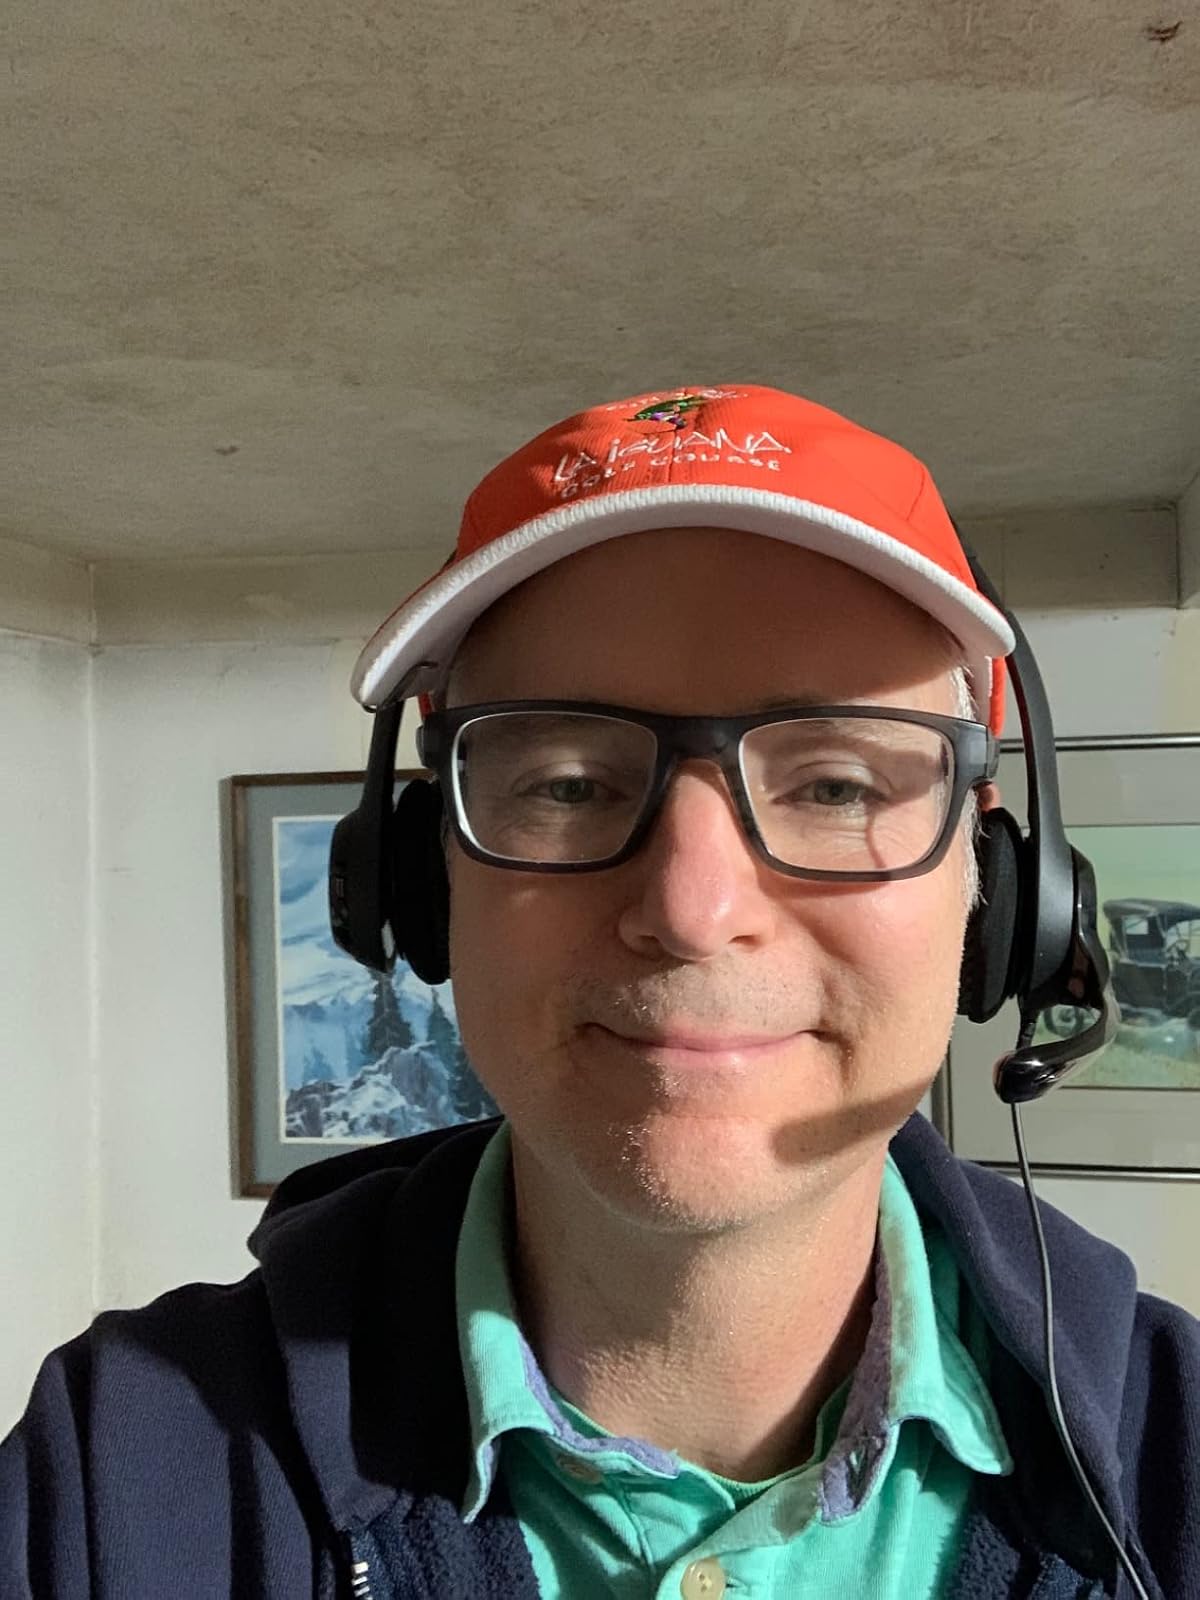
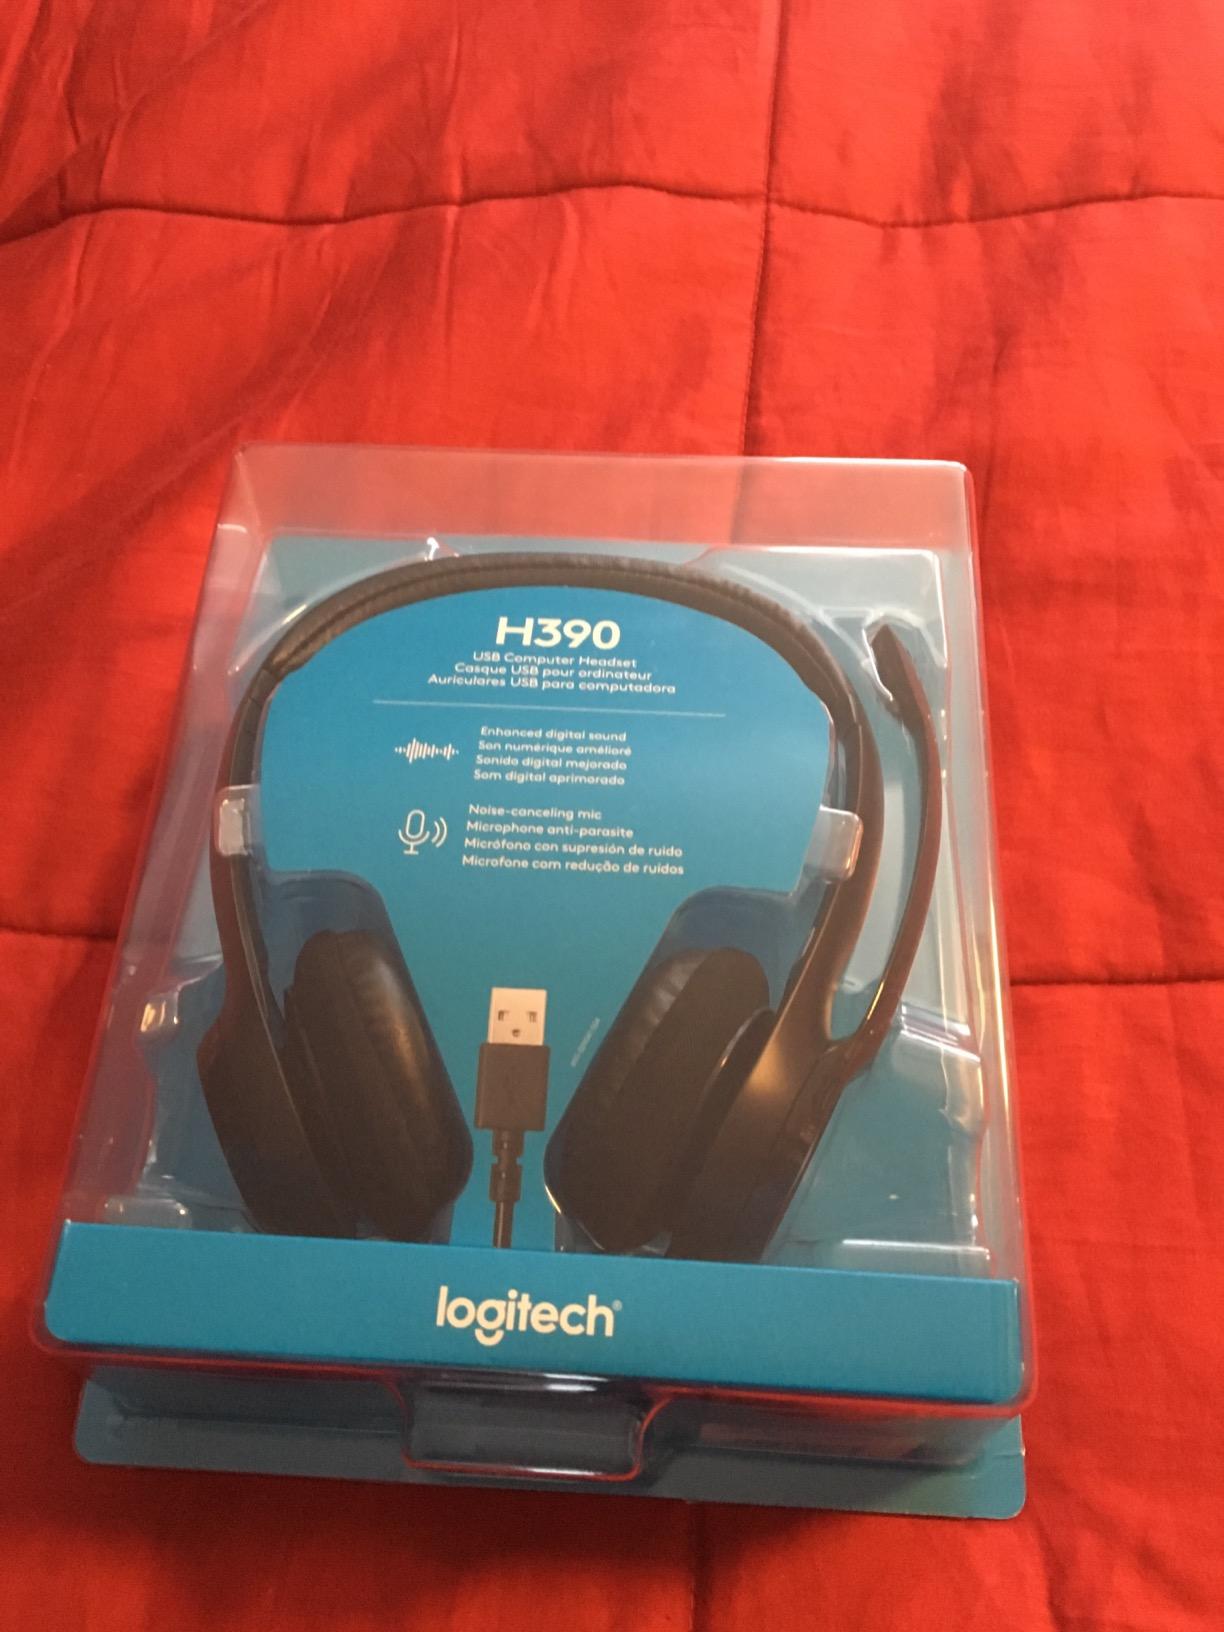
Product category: headphones
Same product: yes